Radio Factory RET

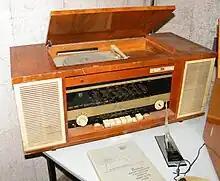
Radio devices "Estonia 3M" was produced in RET

Radio Factory RET (abbreviated RET) was an electronics factory in Tallinn, Estonia.